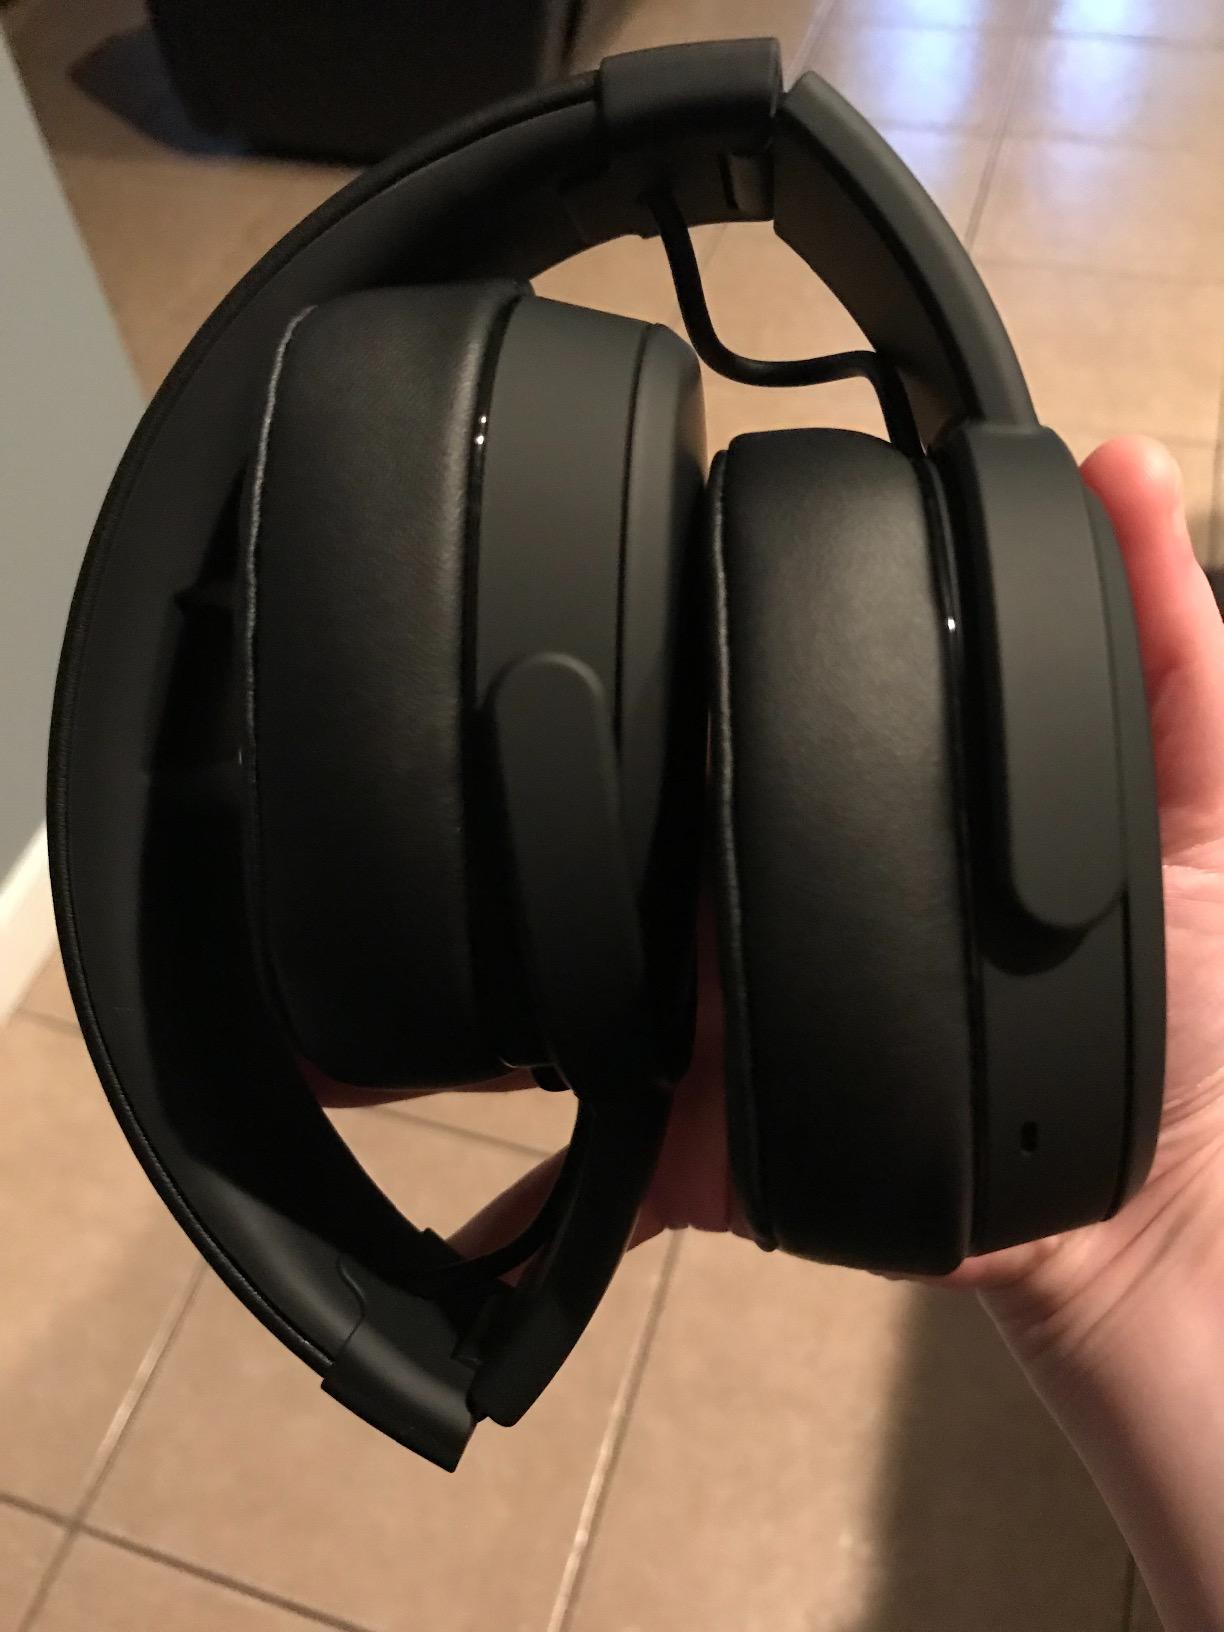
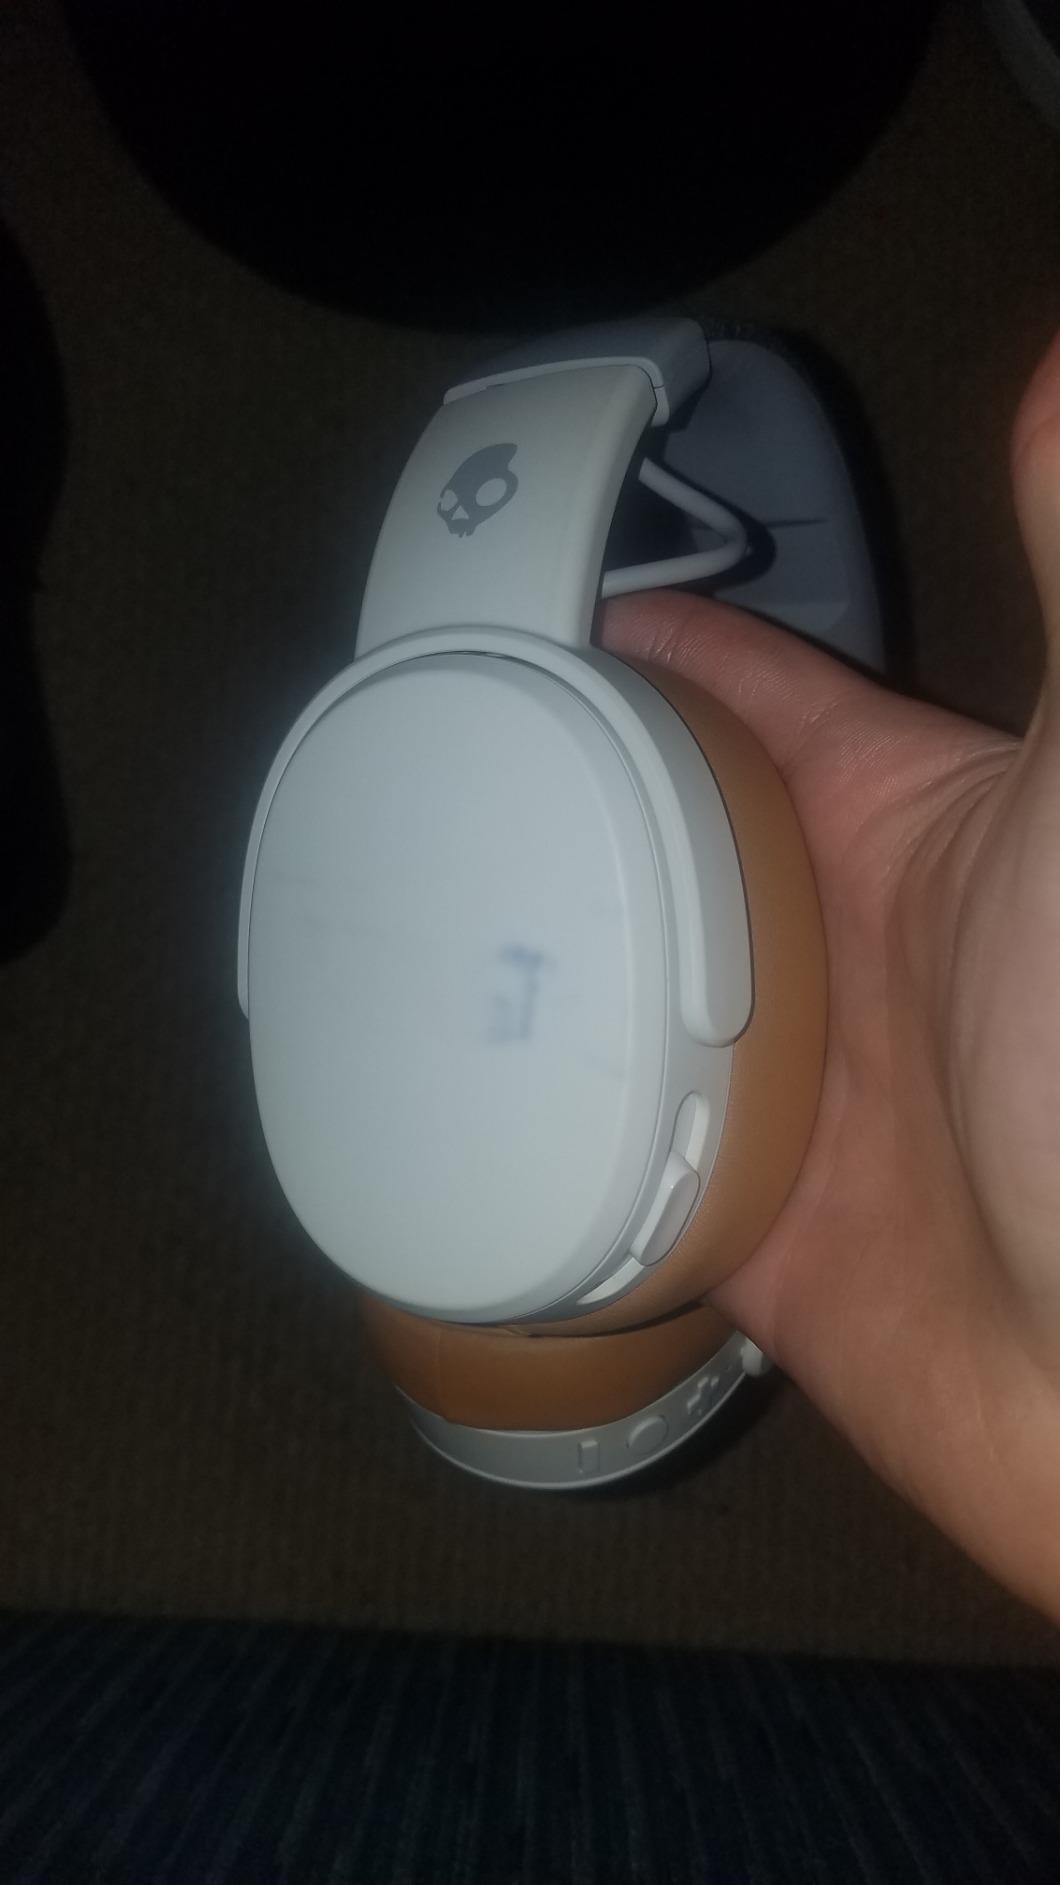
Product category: headphones
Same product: no